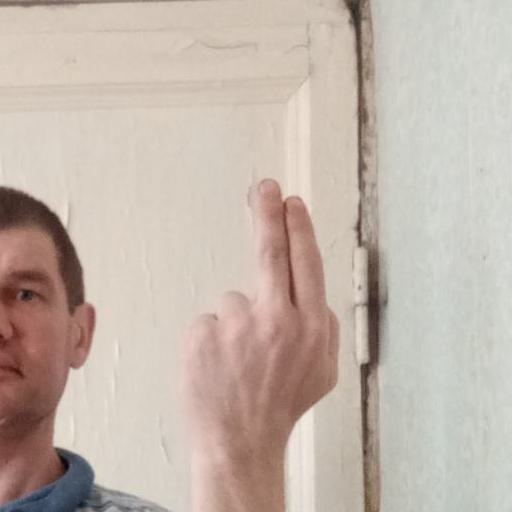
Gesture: two_up_inverted